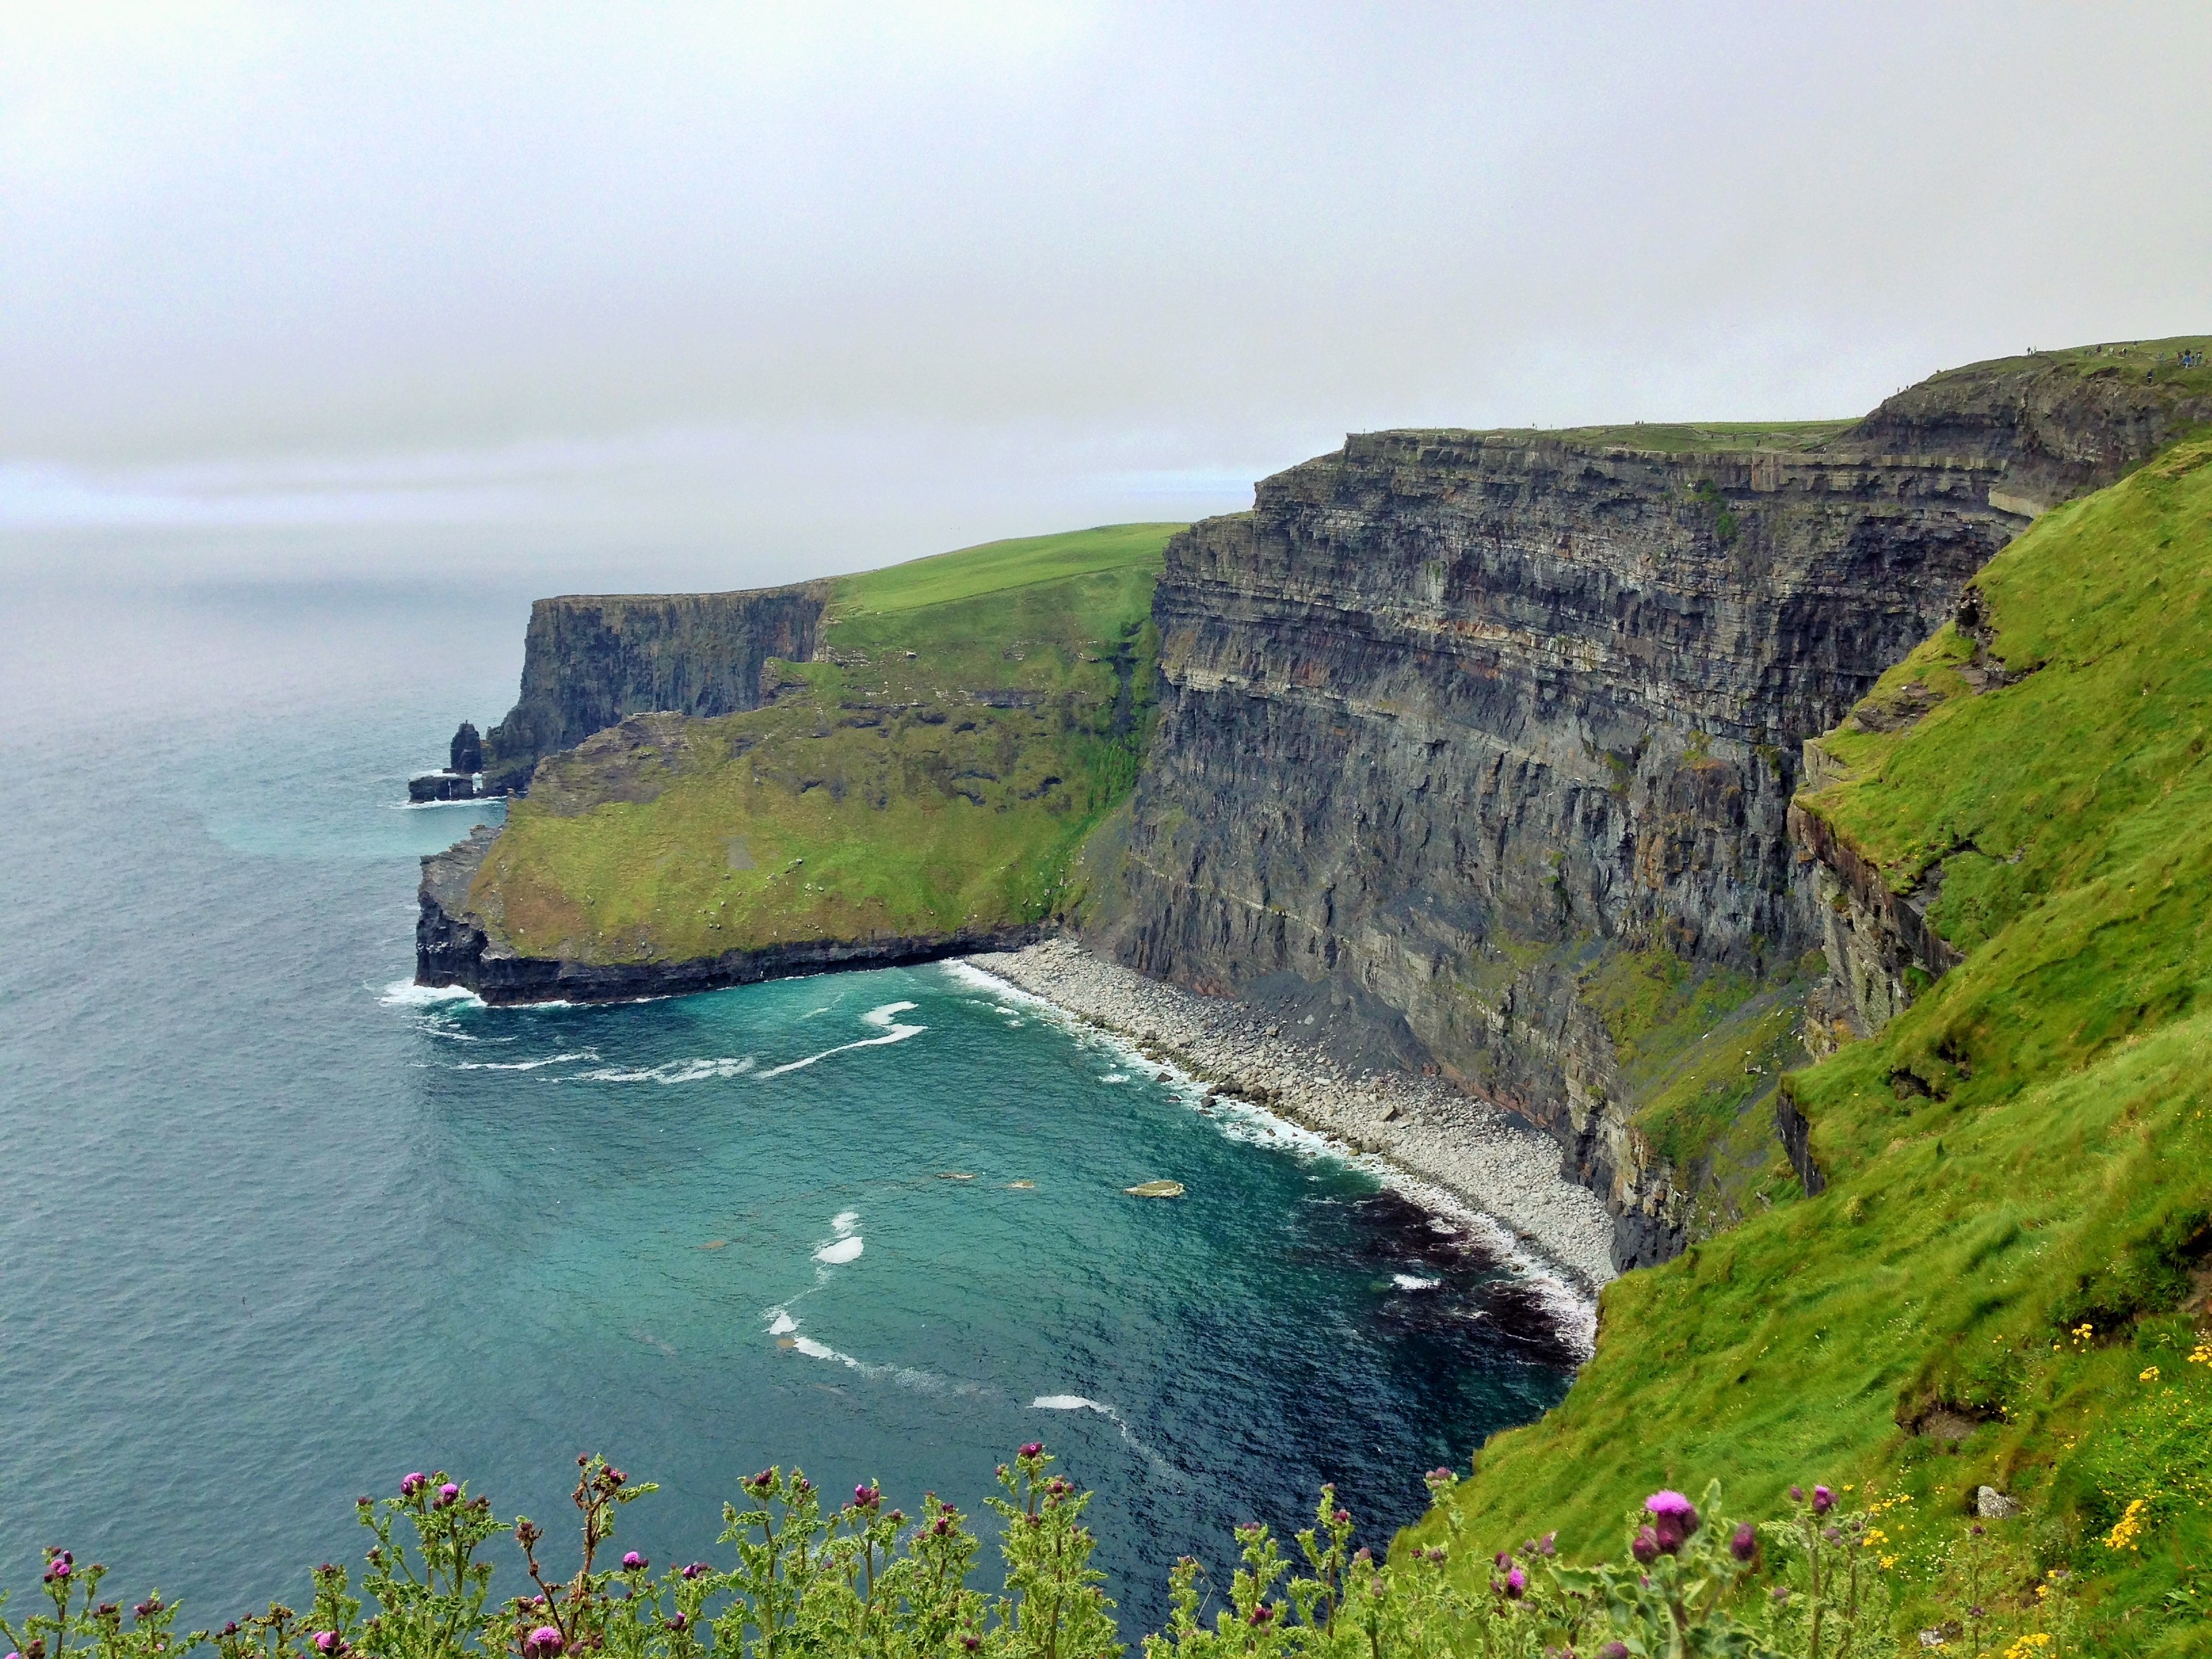
sea, coast, cliff, cove, bay, fjord, terrain, loch, cape, landform, geographical feature